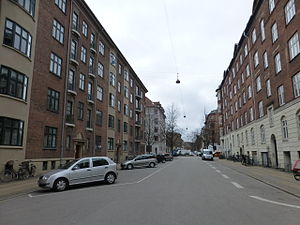
Løgstørgade
Løgstørgade mellem Vordingborggade og Korsørgade.
Løgstørgade er en ca. 400 meter lang gade på Indre Østerbro i København. Den begynder ved Bopa Plads og Viborggade og fortsætter mod nordøst til Strandboulevarden.